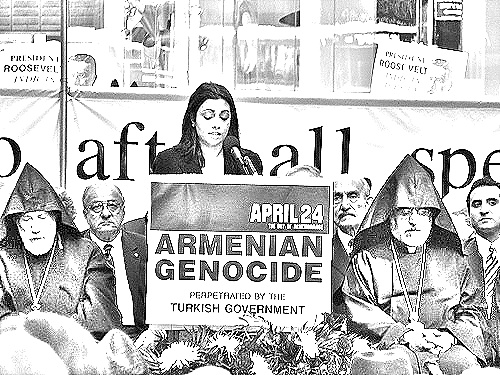
Portrait style: Sketch Portrait